Splendid Politics

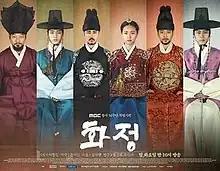
Promotional poster

Splendid Politics is a 2015 South Korean television series starring Cha Seung-won, Lee Yeon-hee, Kim Jaewon, Seo Kang-joon, Han Joo-wan and Jo Sung-ha. It aired on MBC from April 13 to September 29, 2015 on Mondays and Tuesdays at 22:00 for 50 episodes.